Heinsberg

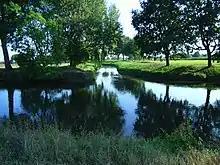
"Rur" and "Wurm" near Heinsberg

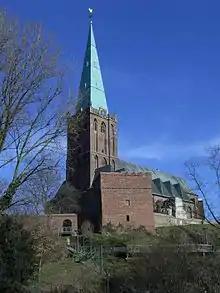
St. Gangolf

The city of Heinsberg has just a few ancient structures. Most of the city was destroyed in 1944 during World War II. The main sights are: